Melissa Miller (artist)

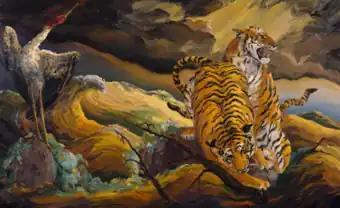
Melissa Miller, "Flood", oil on linen, 59" × 95", 1983. Collection of The Museum of Fine Arts, Houston.

Melissa Miller (born 1951) is an American painter who is best known for what "Art in America" called "raucous allegorical paintings" of animals that balance storytelling, psychological insight and behavioral observation with technical virtuosity and formal rigor. She rose to prominence during a rebirth in figurative painting and narrative content in the early 1980s championed by curators such as Marcia Tucker and Barbara Rose, who both selected Miller for prominent surveys (respectively, "Paradise Lost/Paradise Regained" at the 1984 Venice Biennial and "Fresh Paint" at PS1, 1985). Rose identified Miller among a group of iconoclastic "rule breakers," describing her work as "a wild kingdom … gone slightly berserk" in the struggle for survival, whose intensity recalled Delacroix. In a later "Artforum" review, Donald Kuspit called Miller's paintings "apocalyptic allegories" executed with meticulous old-master methods that articulated psychic states, existential problems and ecological concerns. Miller has exhibited at museums throughout the United States, including the Whitney Museum, New Museum, San Francisco Museum of Modern Art (SFMOMA), Museum of Fine Arts, Houston, and Hirshhorn Museum. Her work belongs to the public art collections of the Museum of Modern Art, National Museum of Women in the Arts, Albright-Knox Gallery and Museum of Fine Arts, Houston, among others, and she has received the Anonymous Was A Woman Award and Texas Artist of the Year Award. Miller lives and works in Austin, Texas.